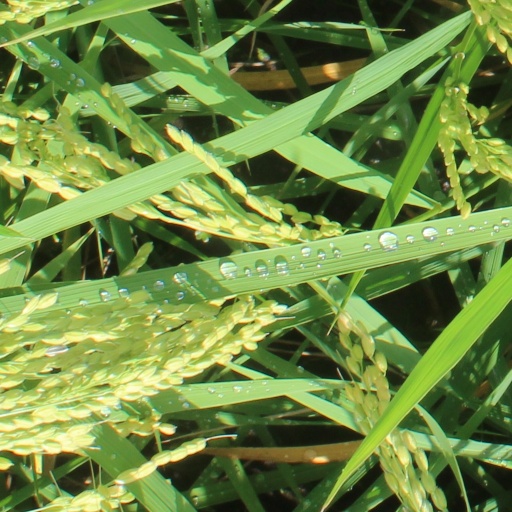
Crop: rice